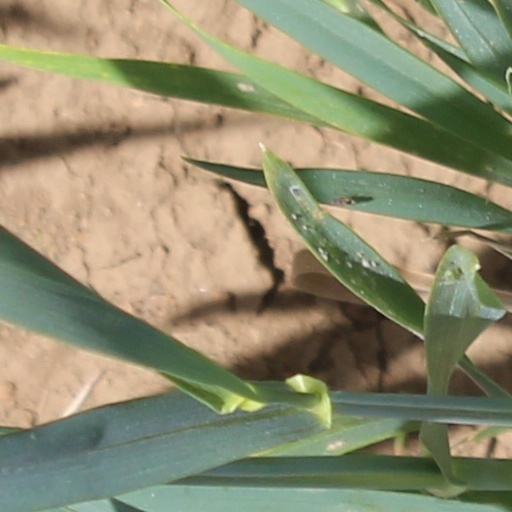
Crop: wheat